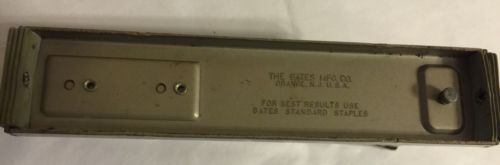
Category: stapler